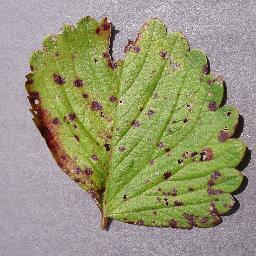
Label: Strawberry___Leaf_scorch